Radomysl paper mill

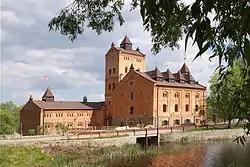
The building of flour mill at the place where the 17th century's paper mill stood, now is the part of historical and cultural complex Radomysl Castle (Zhytomyr region, Ukraine)

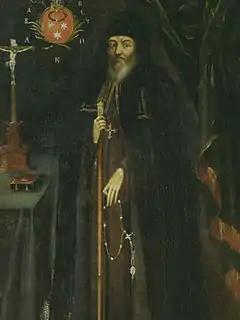
Elizeusz Pletenecki (1550-1624) - the archimandrite of Kyiwo-Pecherska Lavra, founder of Radomysl paper mill

Radomysl paper mill was built in 1612 (according to other sources – in 1606) to produce paper for the Kyiv-Pecherska Lavra’s publishing house. It was initiated by Yelisey Pletenecki (1550-1624), the Lavra’s archimandrite (abbot). Since then and up till the Khmelnitsky uprising, the Radomysl paper mill was the monopoly manufacturer of paper in the central part of Ukraine. Most of the religious and secular books available at that time in Central and Eastern Ukraine were printed on the paper produced in Radomysl.